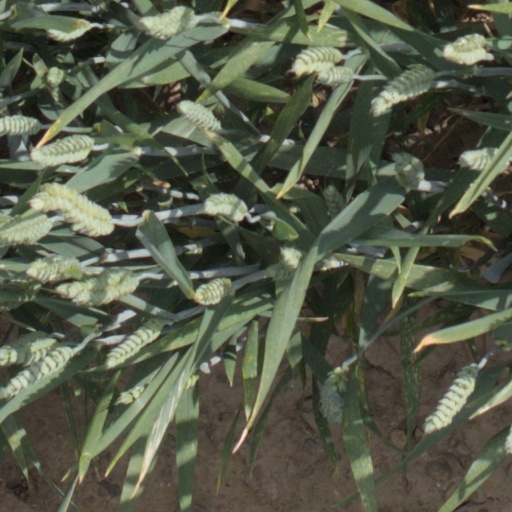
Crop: wheat